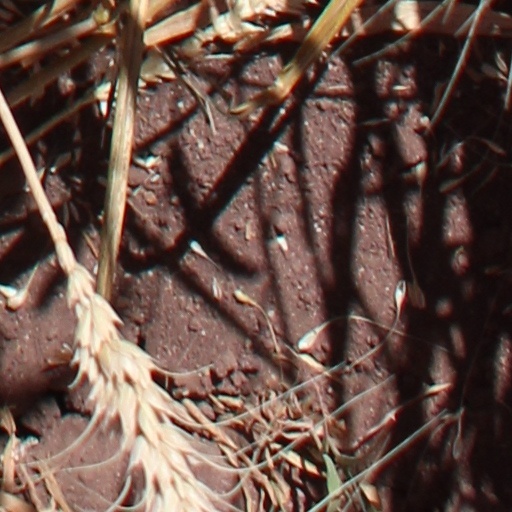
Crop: wheat